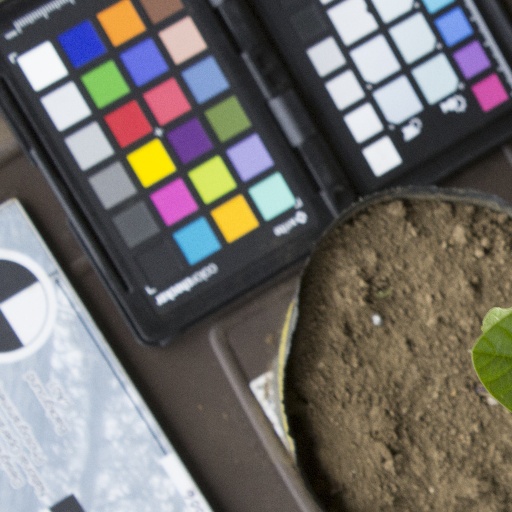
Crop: soybean